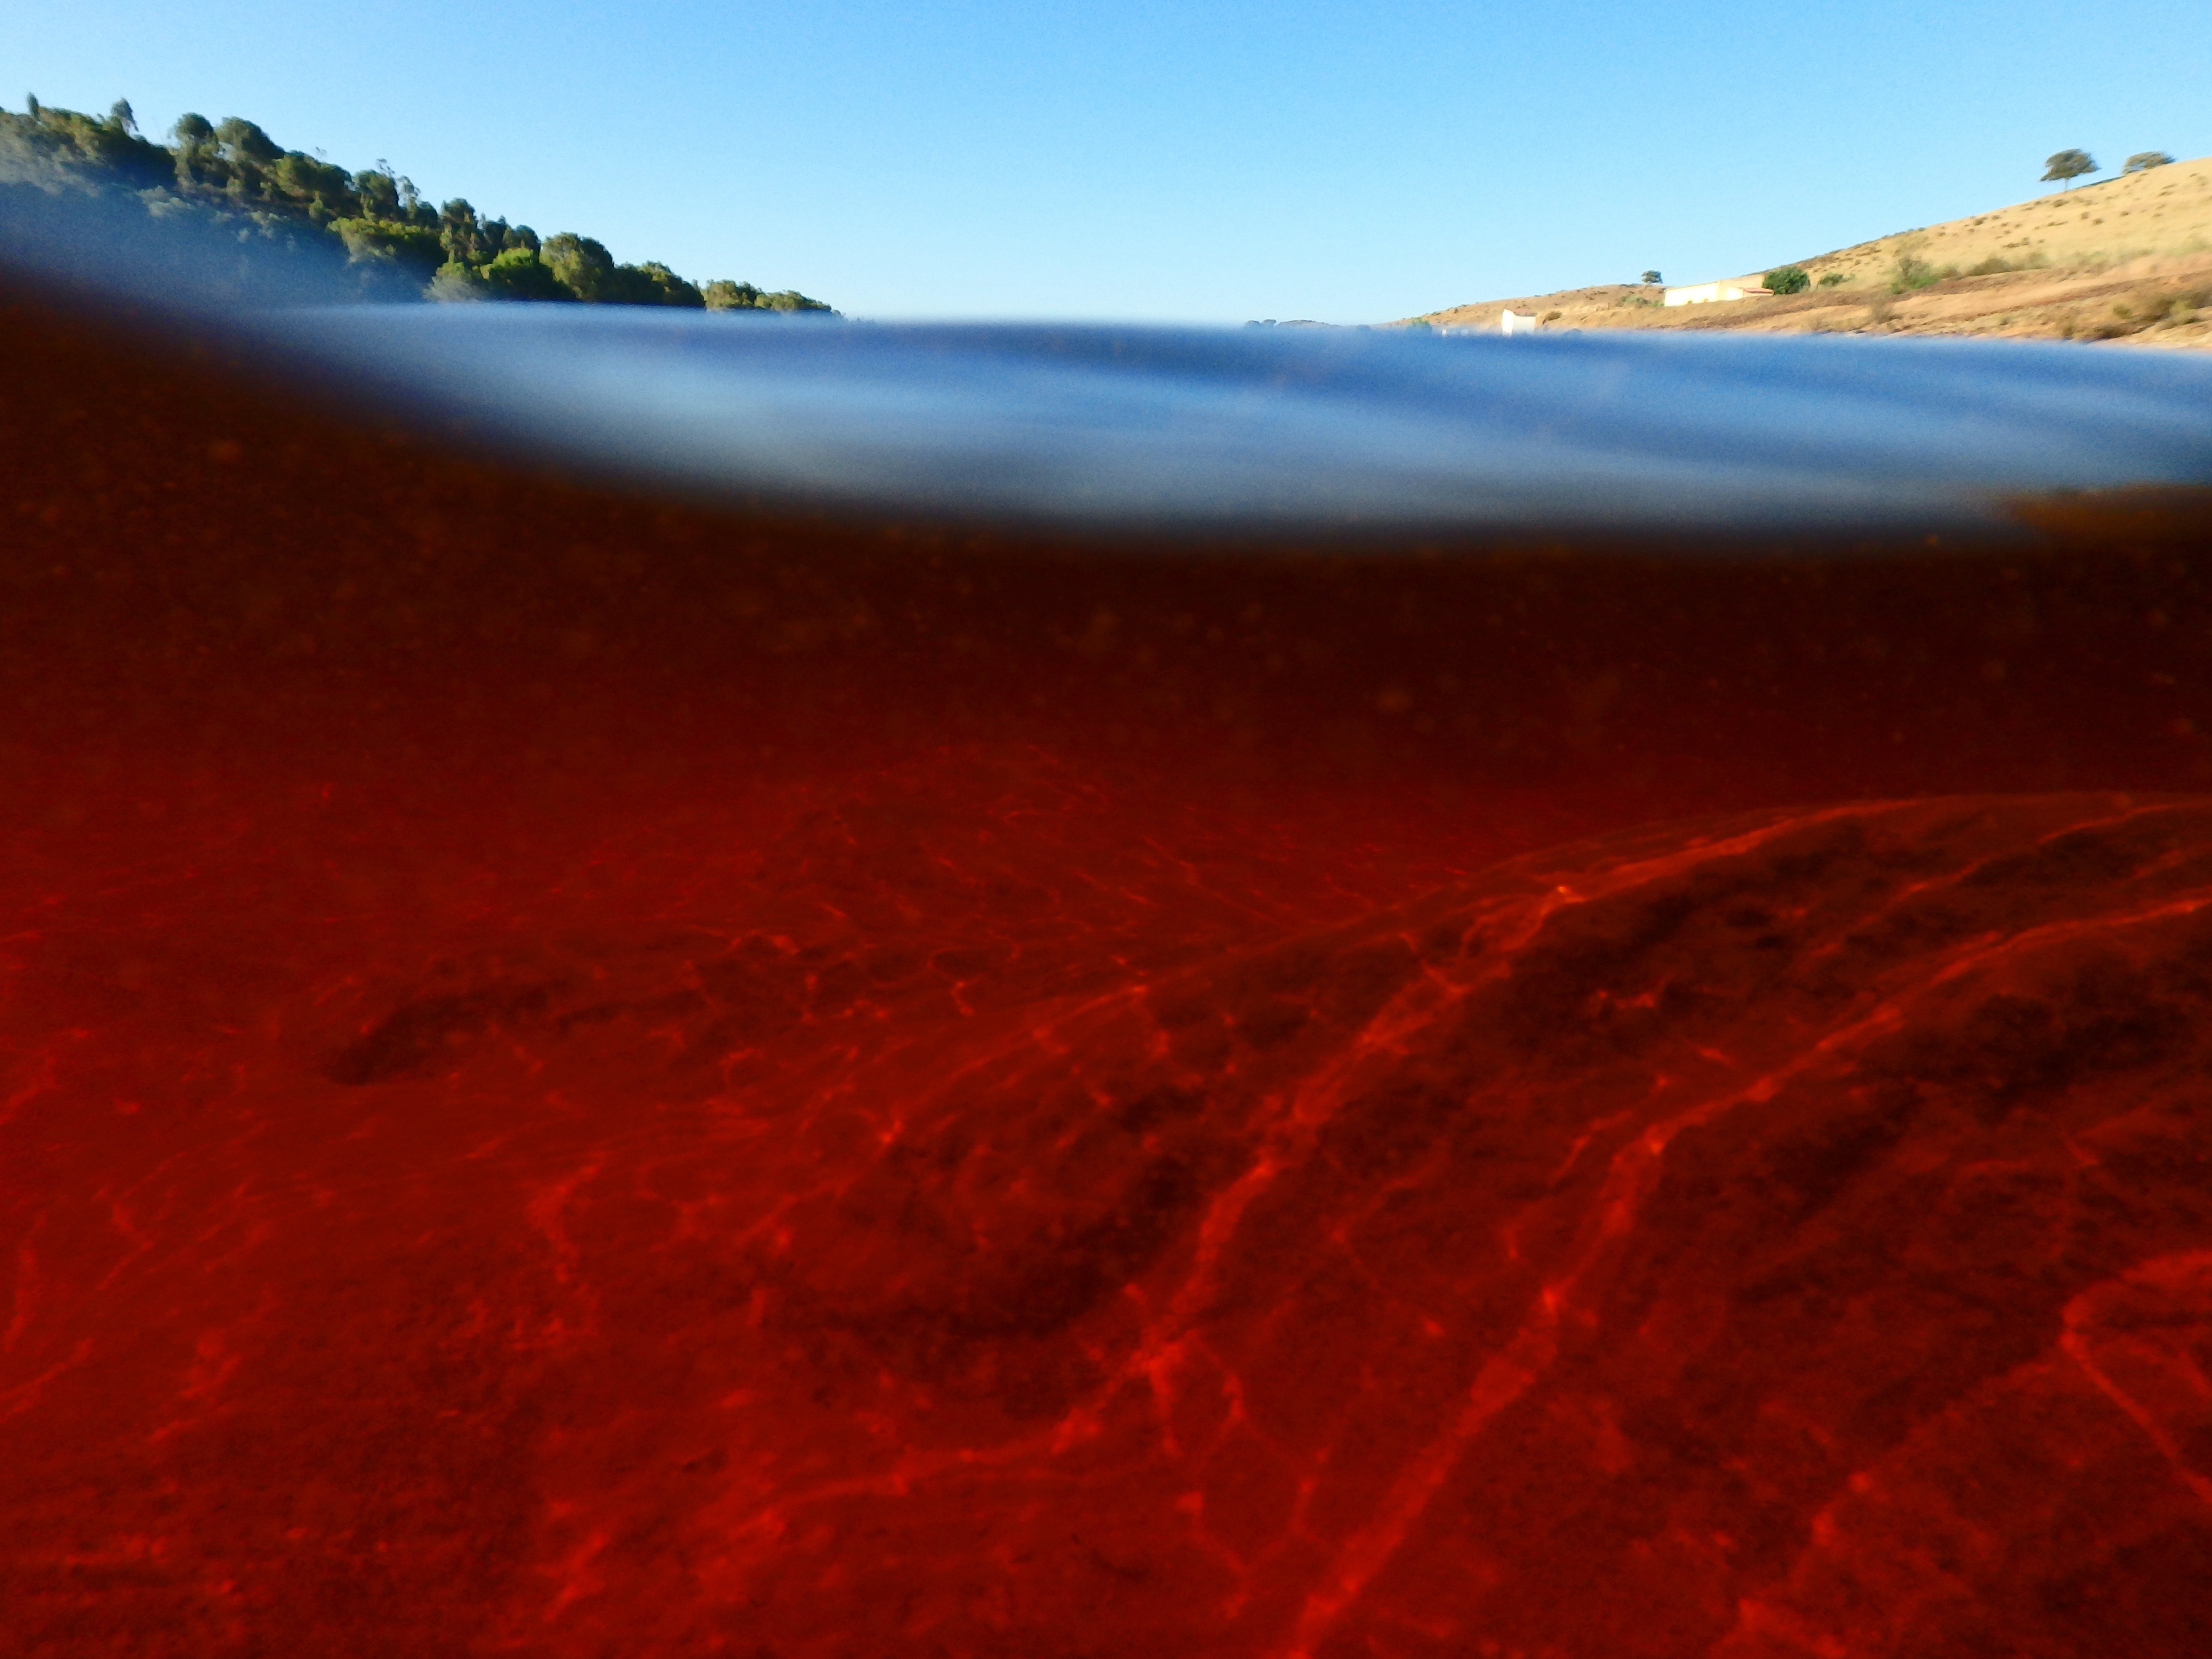
horizon, plateau, habitat, landform, natural environment, geographical feature, geological phenomenon